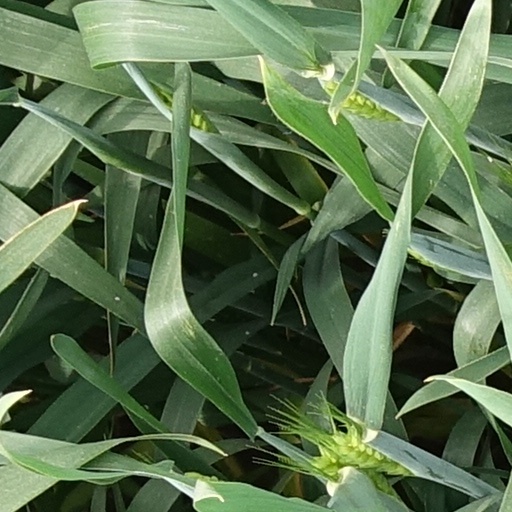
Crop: wheat